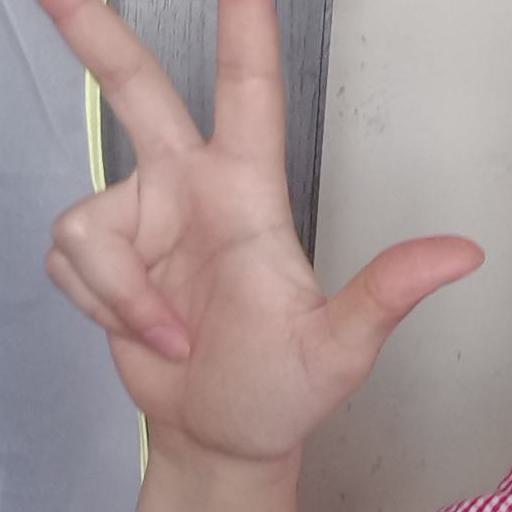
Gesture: three2